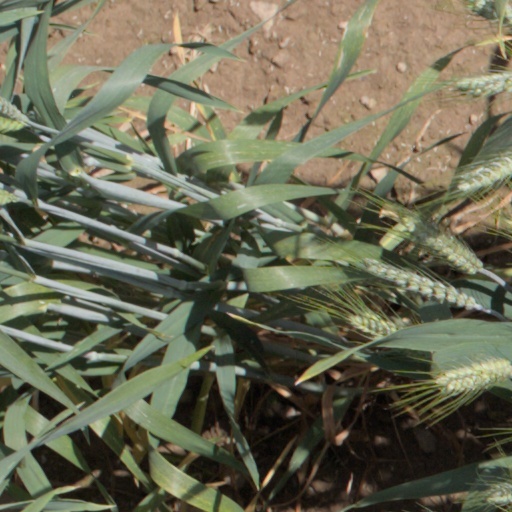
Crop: wheat